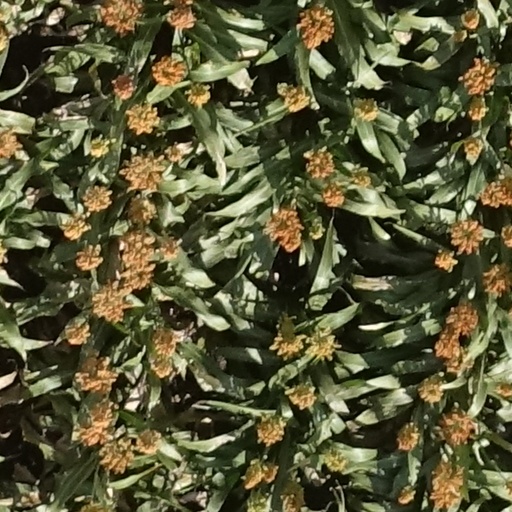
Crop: sorghum